Katarzyna Chałasińska-Macukow

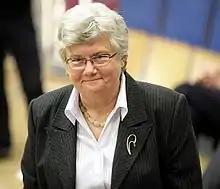
Katarzyna Chałasińska-Macukow in 2010.

Katarzyna Chałasińska-Macukow (born 20 March 1946 in Łódź, Poland) is a Polish physicist and professor at the University of Warsaw. In 2005 and again in 2008 elected for the post of the rector of the University of Warsaw.